Korean painting

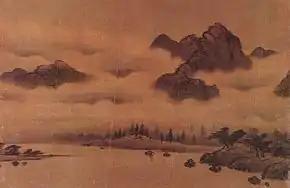
Early Joseon landscape painting by Seo Munbo in the late 15th century.

During the Goryeo dynasty exceptionally beautiful paintings were produced in the service of Buddhism; paintings of the bodhisattva Avalokiteshvara (Korean: Gwaneum Bosal) are especially noted for their elegance and spirituality. The patronage of the Goryeo's leading families resulted in the production of the high quality Buddhist paintings like refined and detailed paintings of Buddhist saints or monks.